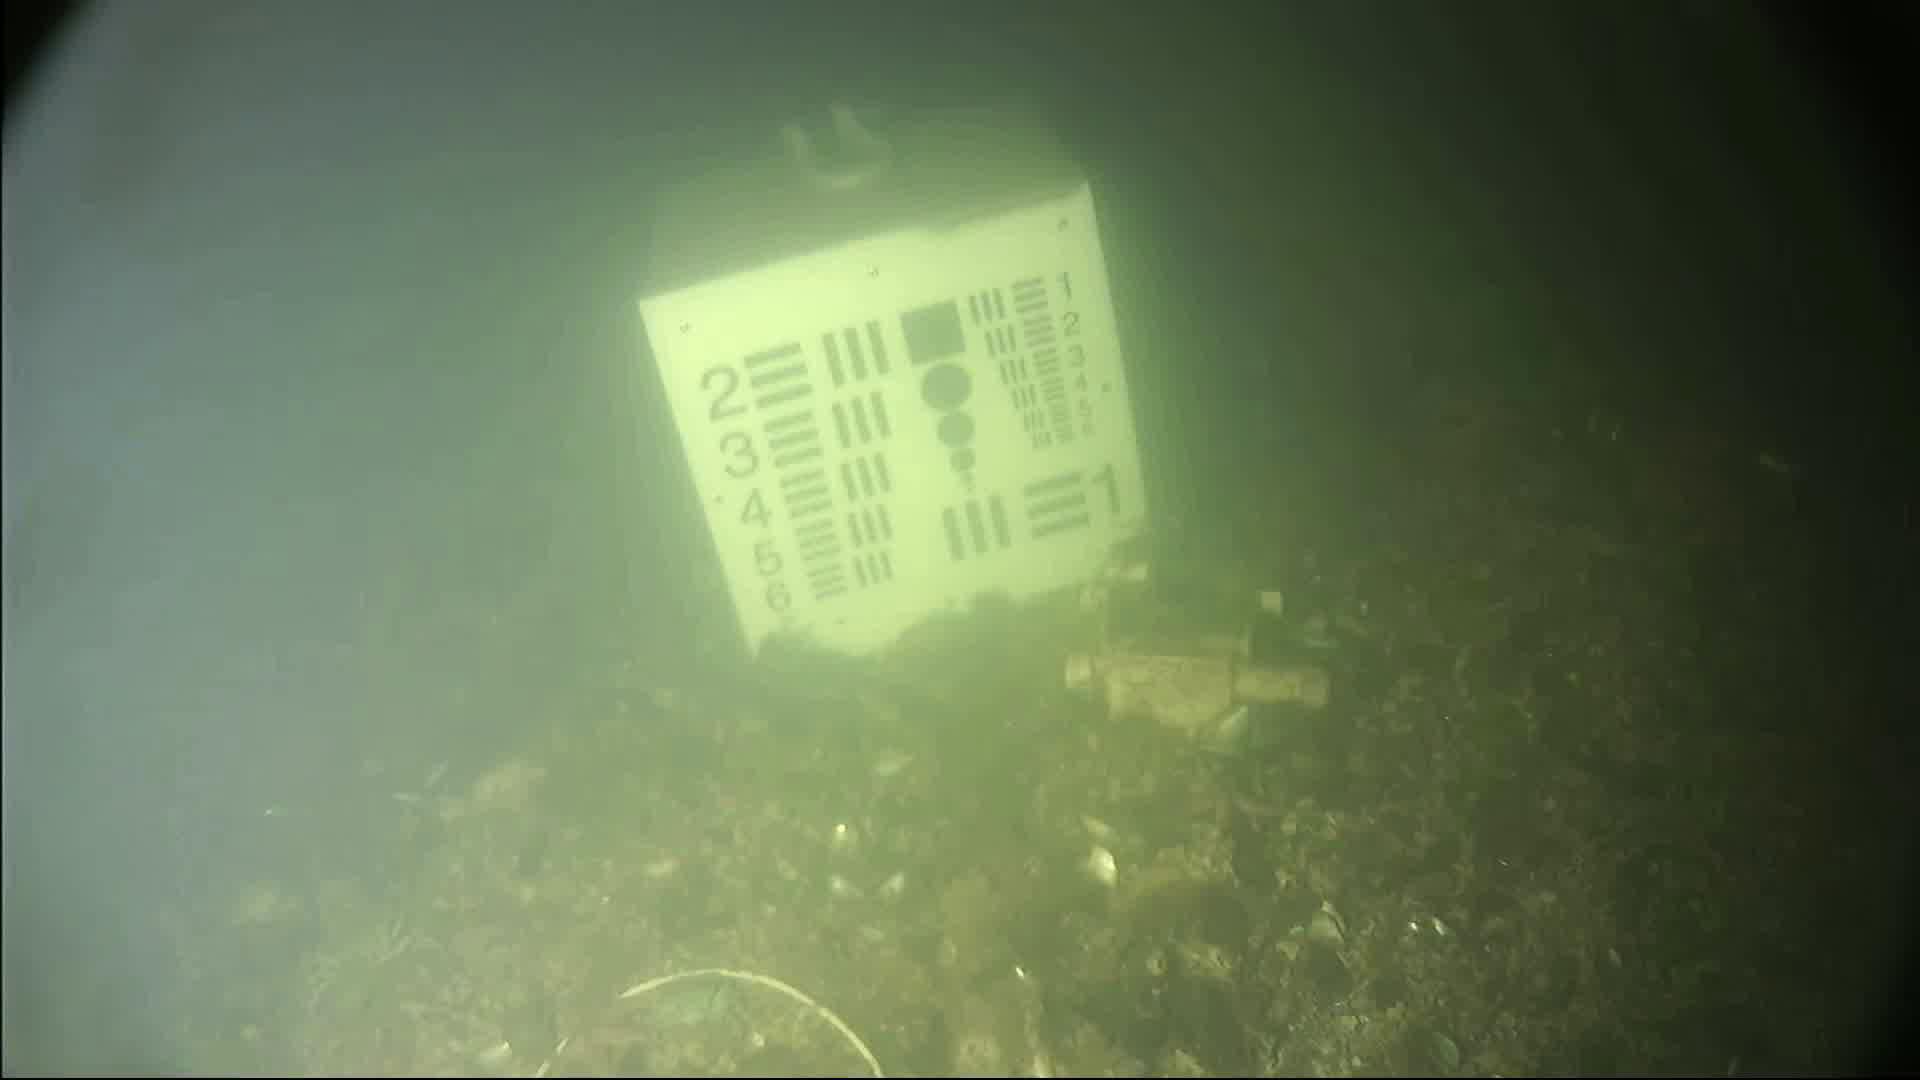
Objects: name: starfish
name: crab